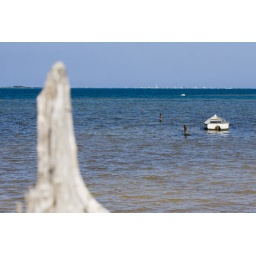
I didn't realize that you can see all of the boats at the sand bar out in the distance.